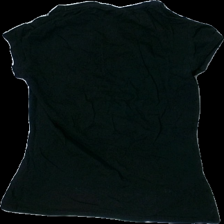
View: back
Type: T-shirt
Category: Children
Brand: H&M
Colors: Black
Material: 100% Cotton
Cut: Tight, C-collar
Size: 170
Season: All
Damage: stains
Damage location: bottom center
Price range: <50
Recommended usage: Recycle
Description: black t-shirt